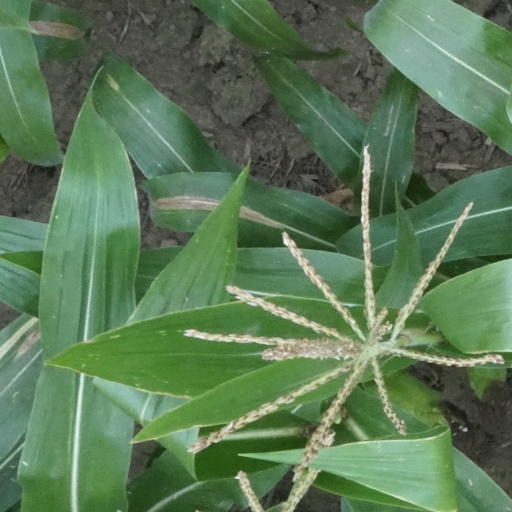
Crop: maize; corn